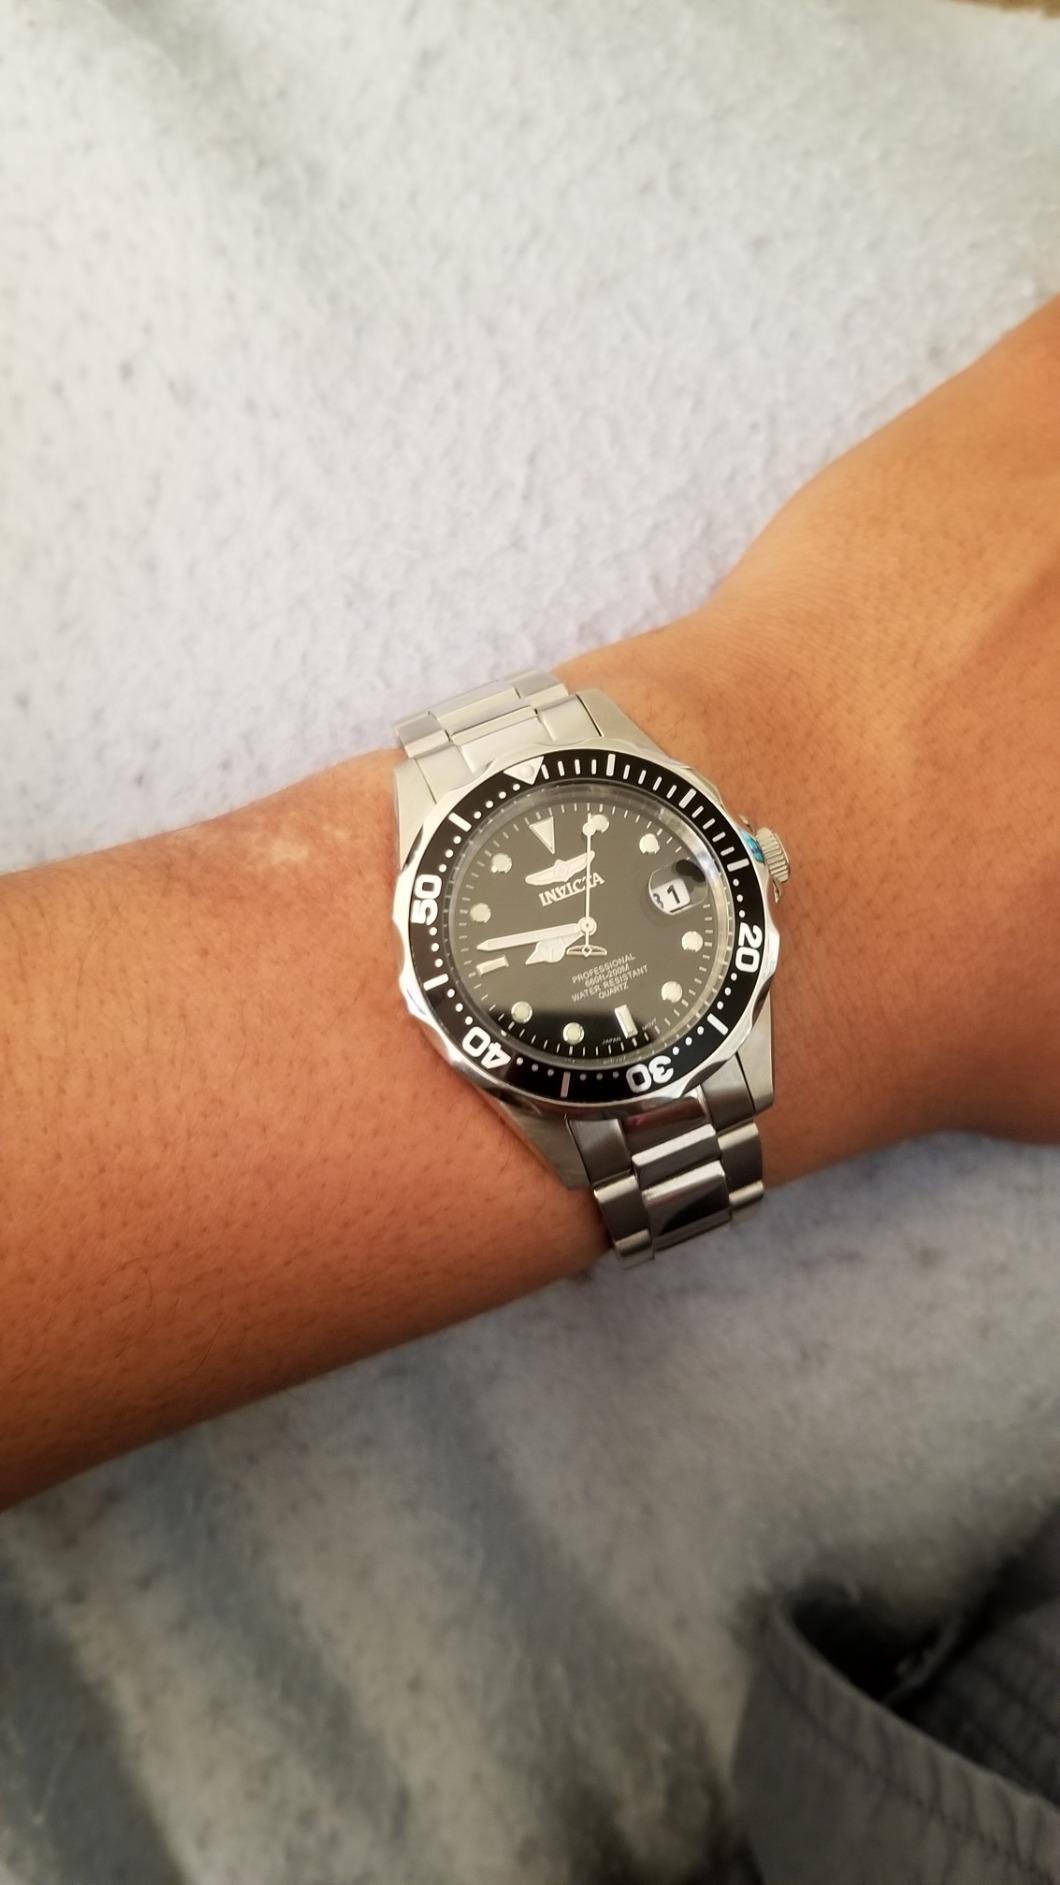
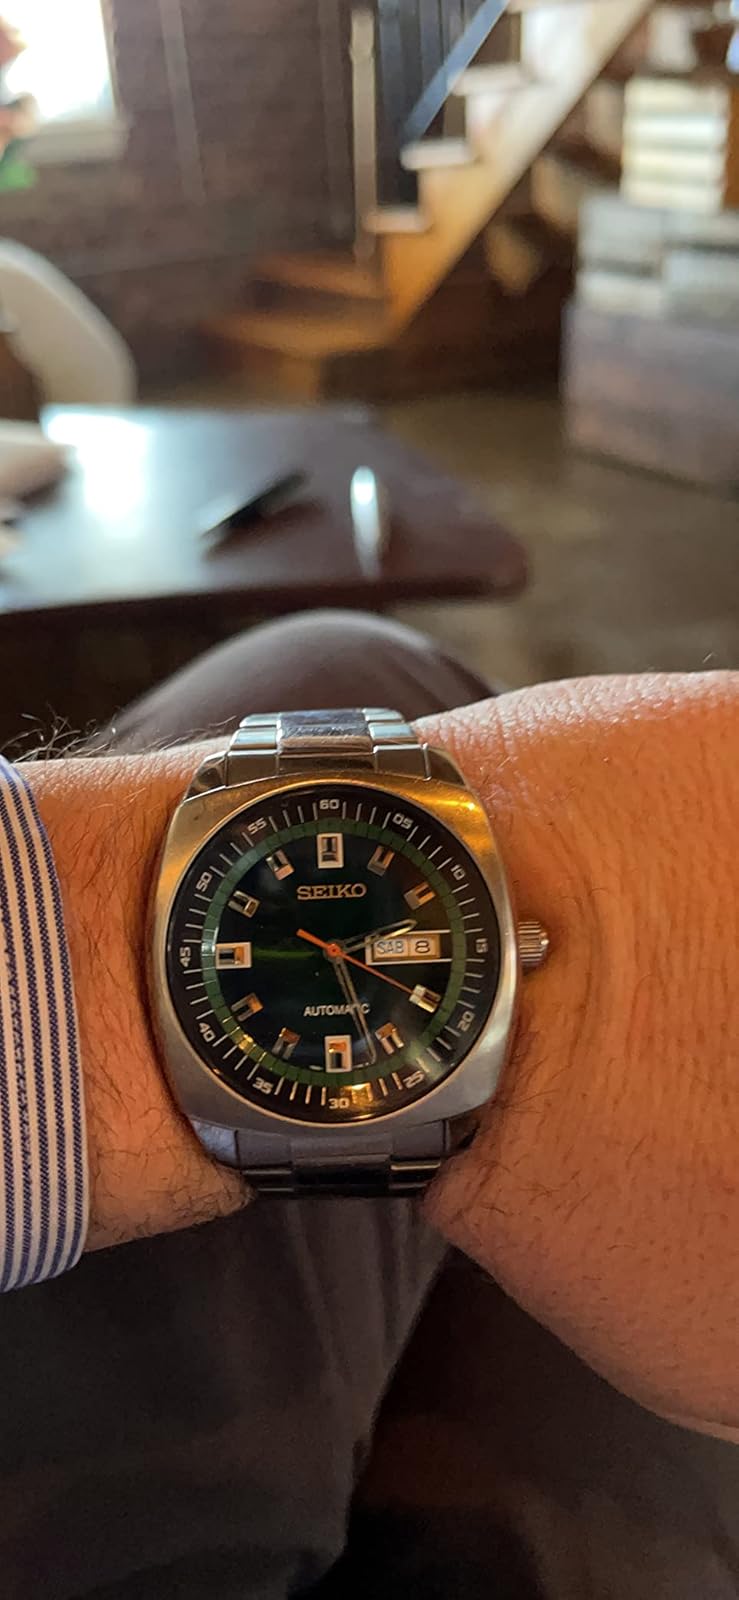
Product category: accessories_watch
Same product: no